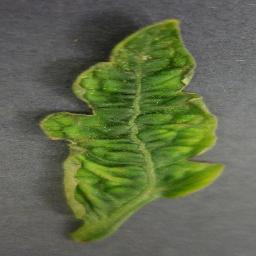
Label: Tomato___Tomato_Yellow_Leaf_Curl_Virus